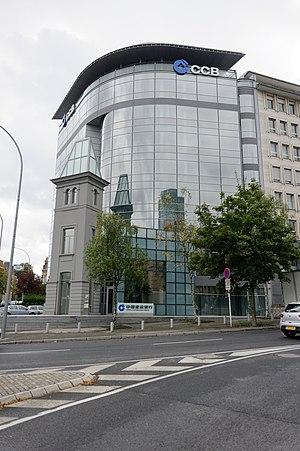
China Construction Bank est la deuxième grande banque commerciale de la république populaire de Chine.